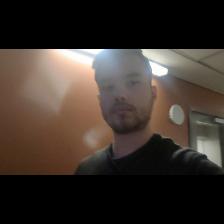
Label: Human